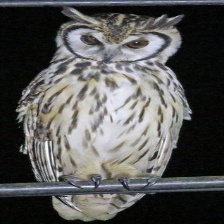
Species: STRIPED OWL
Scientific name: ASIO CLAMATOR
ImageNet parent category: great_grey_owl